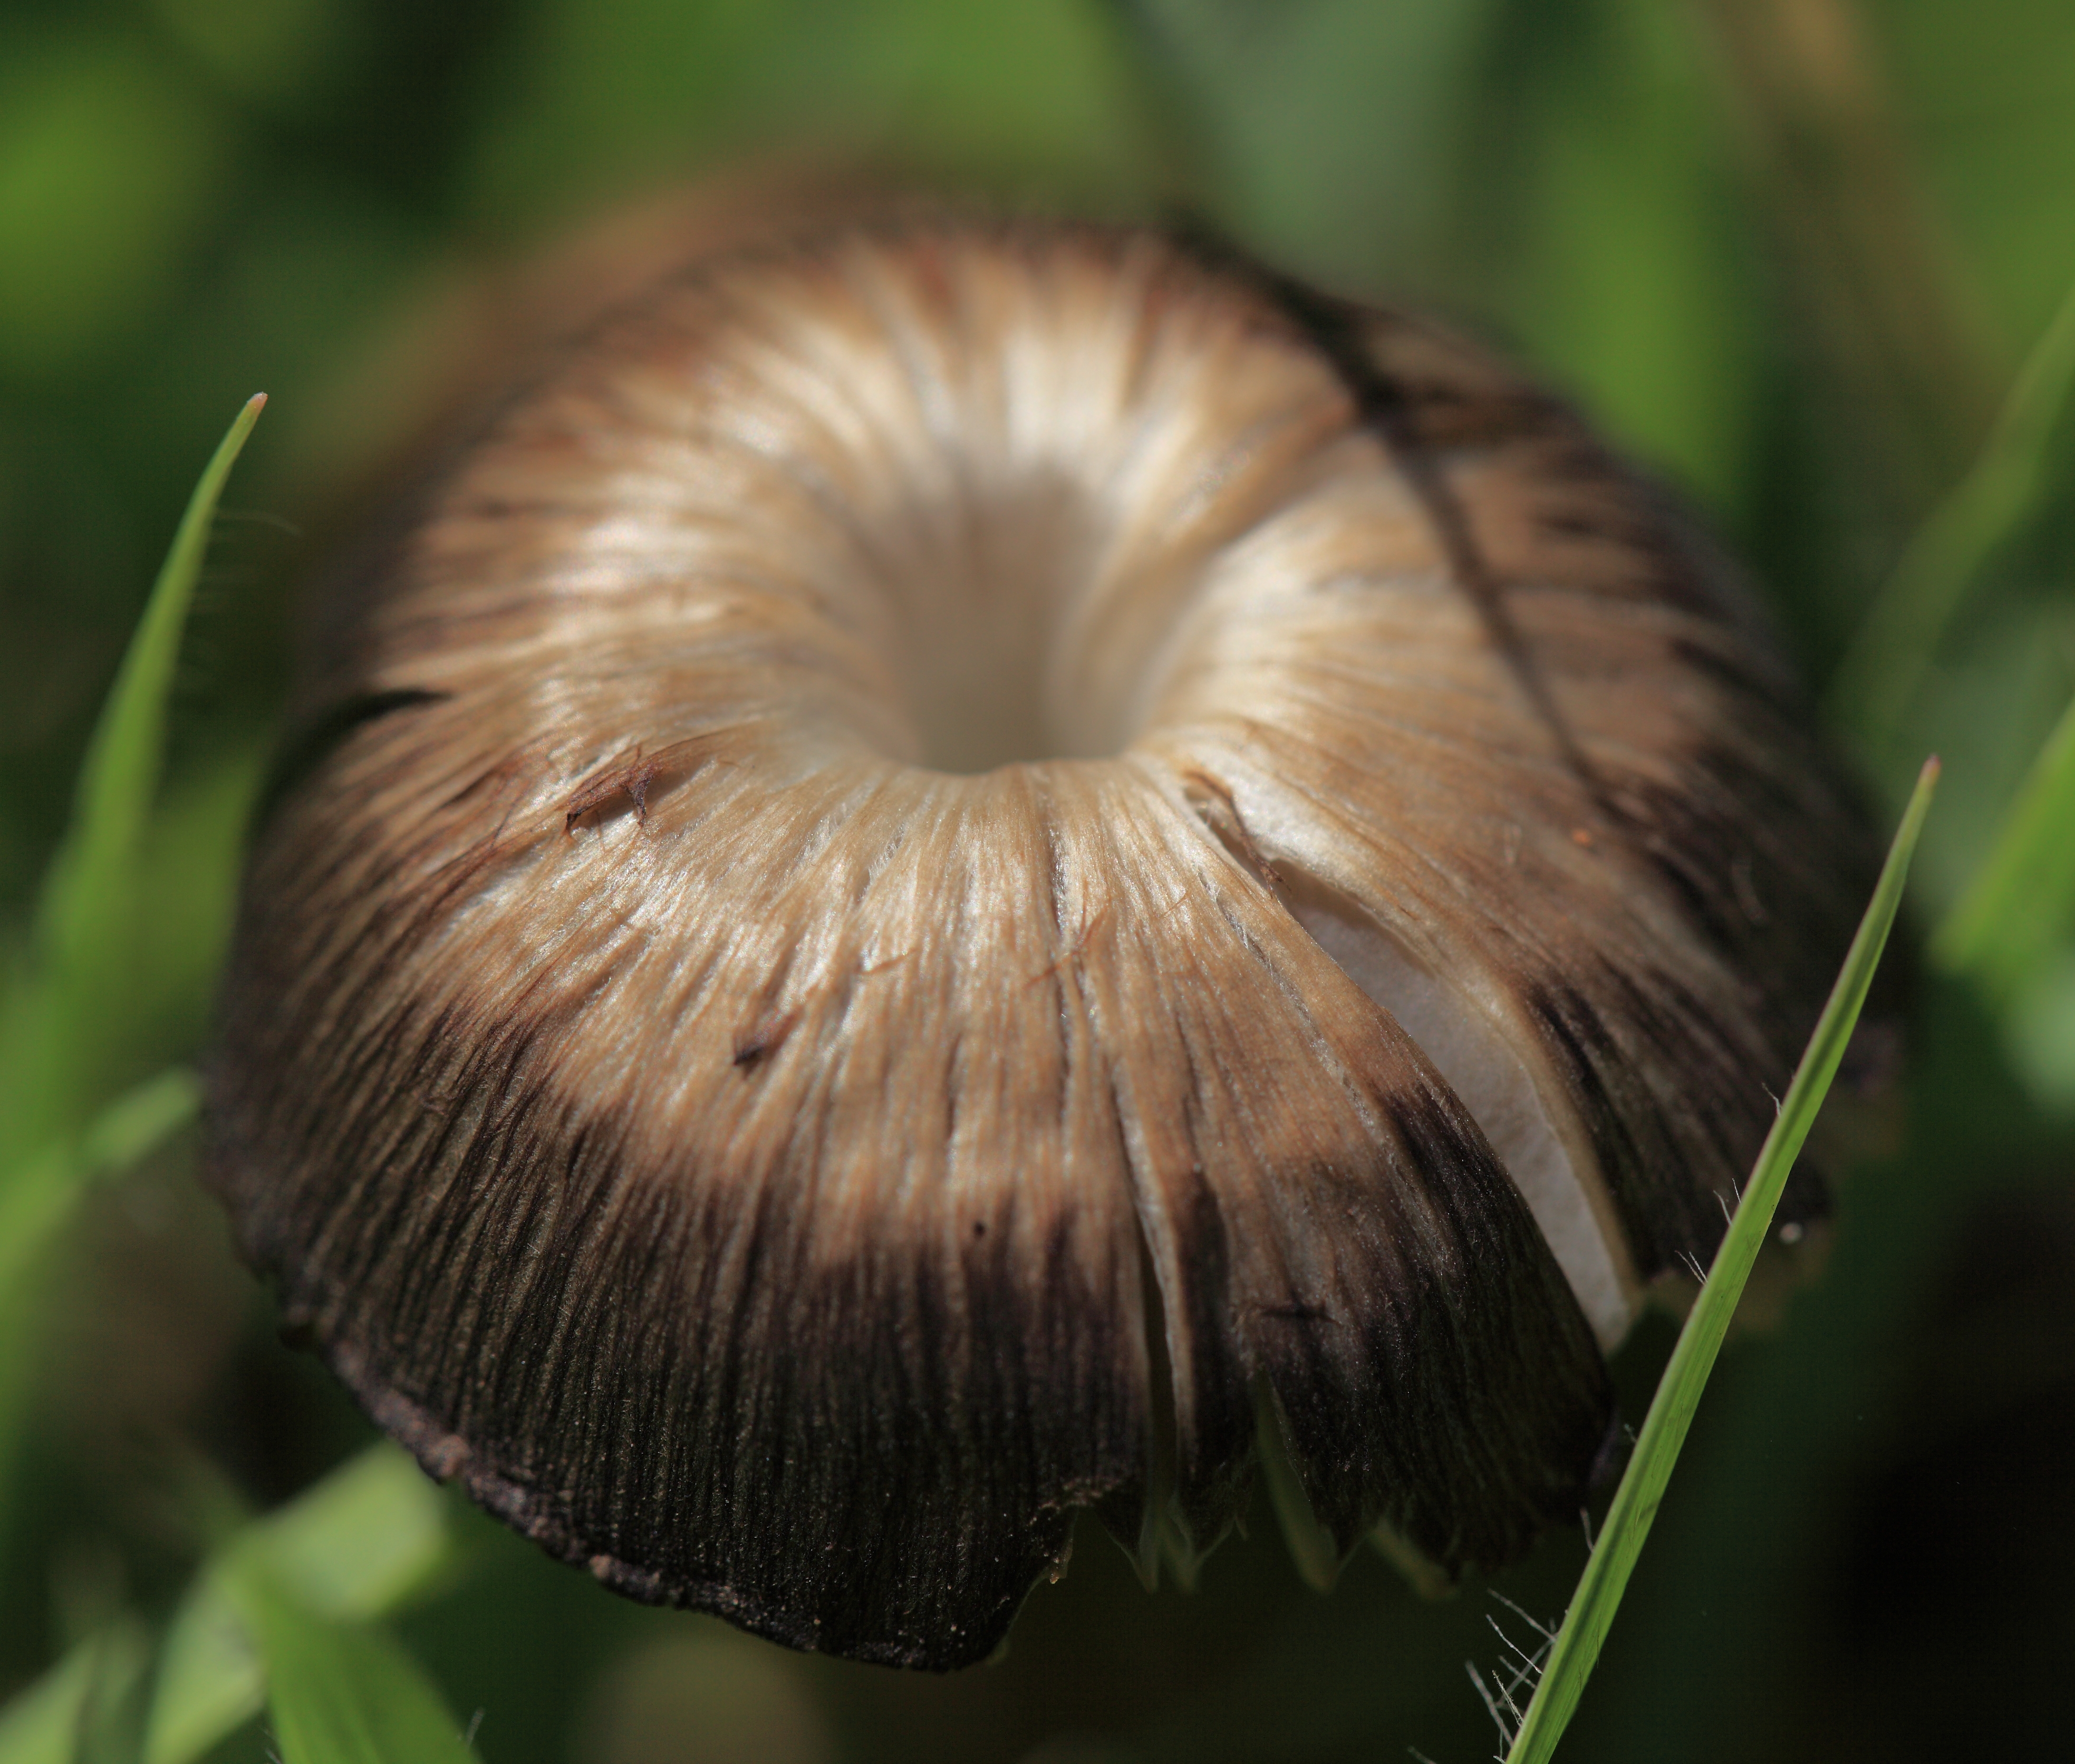
nature, plant, flower, high, produce, mushroom, flora, close up, fungi, eye, 5d, hires, markii, hi, res, resolution, ibaraki, hitachi, hitachiseasidepark, macro photography, edible mushroom, plant stem, medicinal mushroom, agaricaceae